Answer in natural language. Considering the relative positions, where is artistic colourful white paper drawing scenario (highlighted by a blue box) with respect to dark blue fridge (highlighted by a red box)? Choose between the following options: below or above
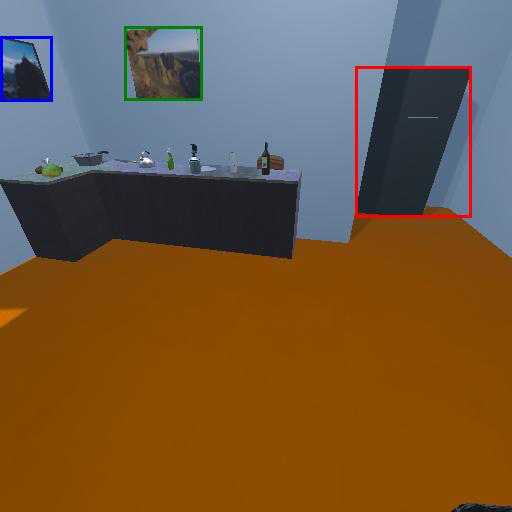
<answer>below</answer>